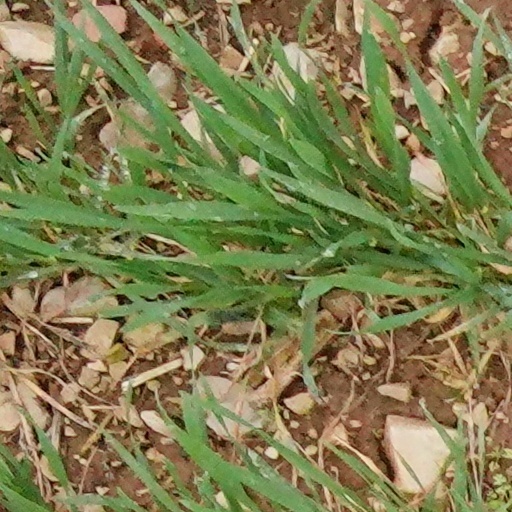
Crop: wheat